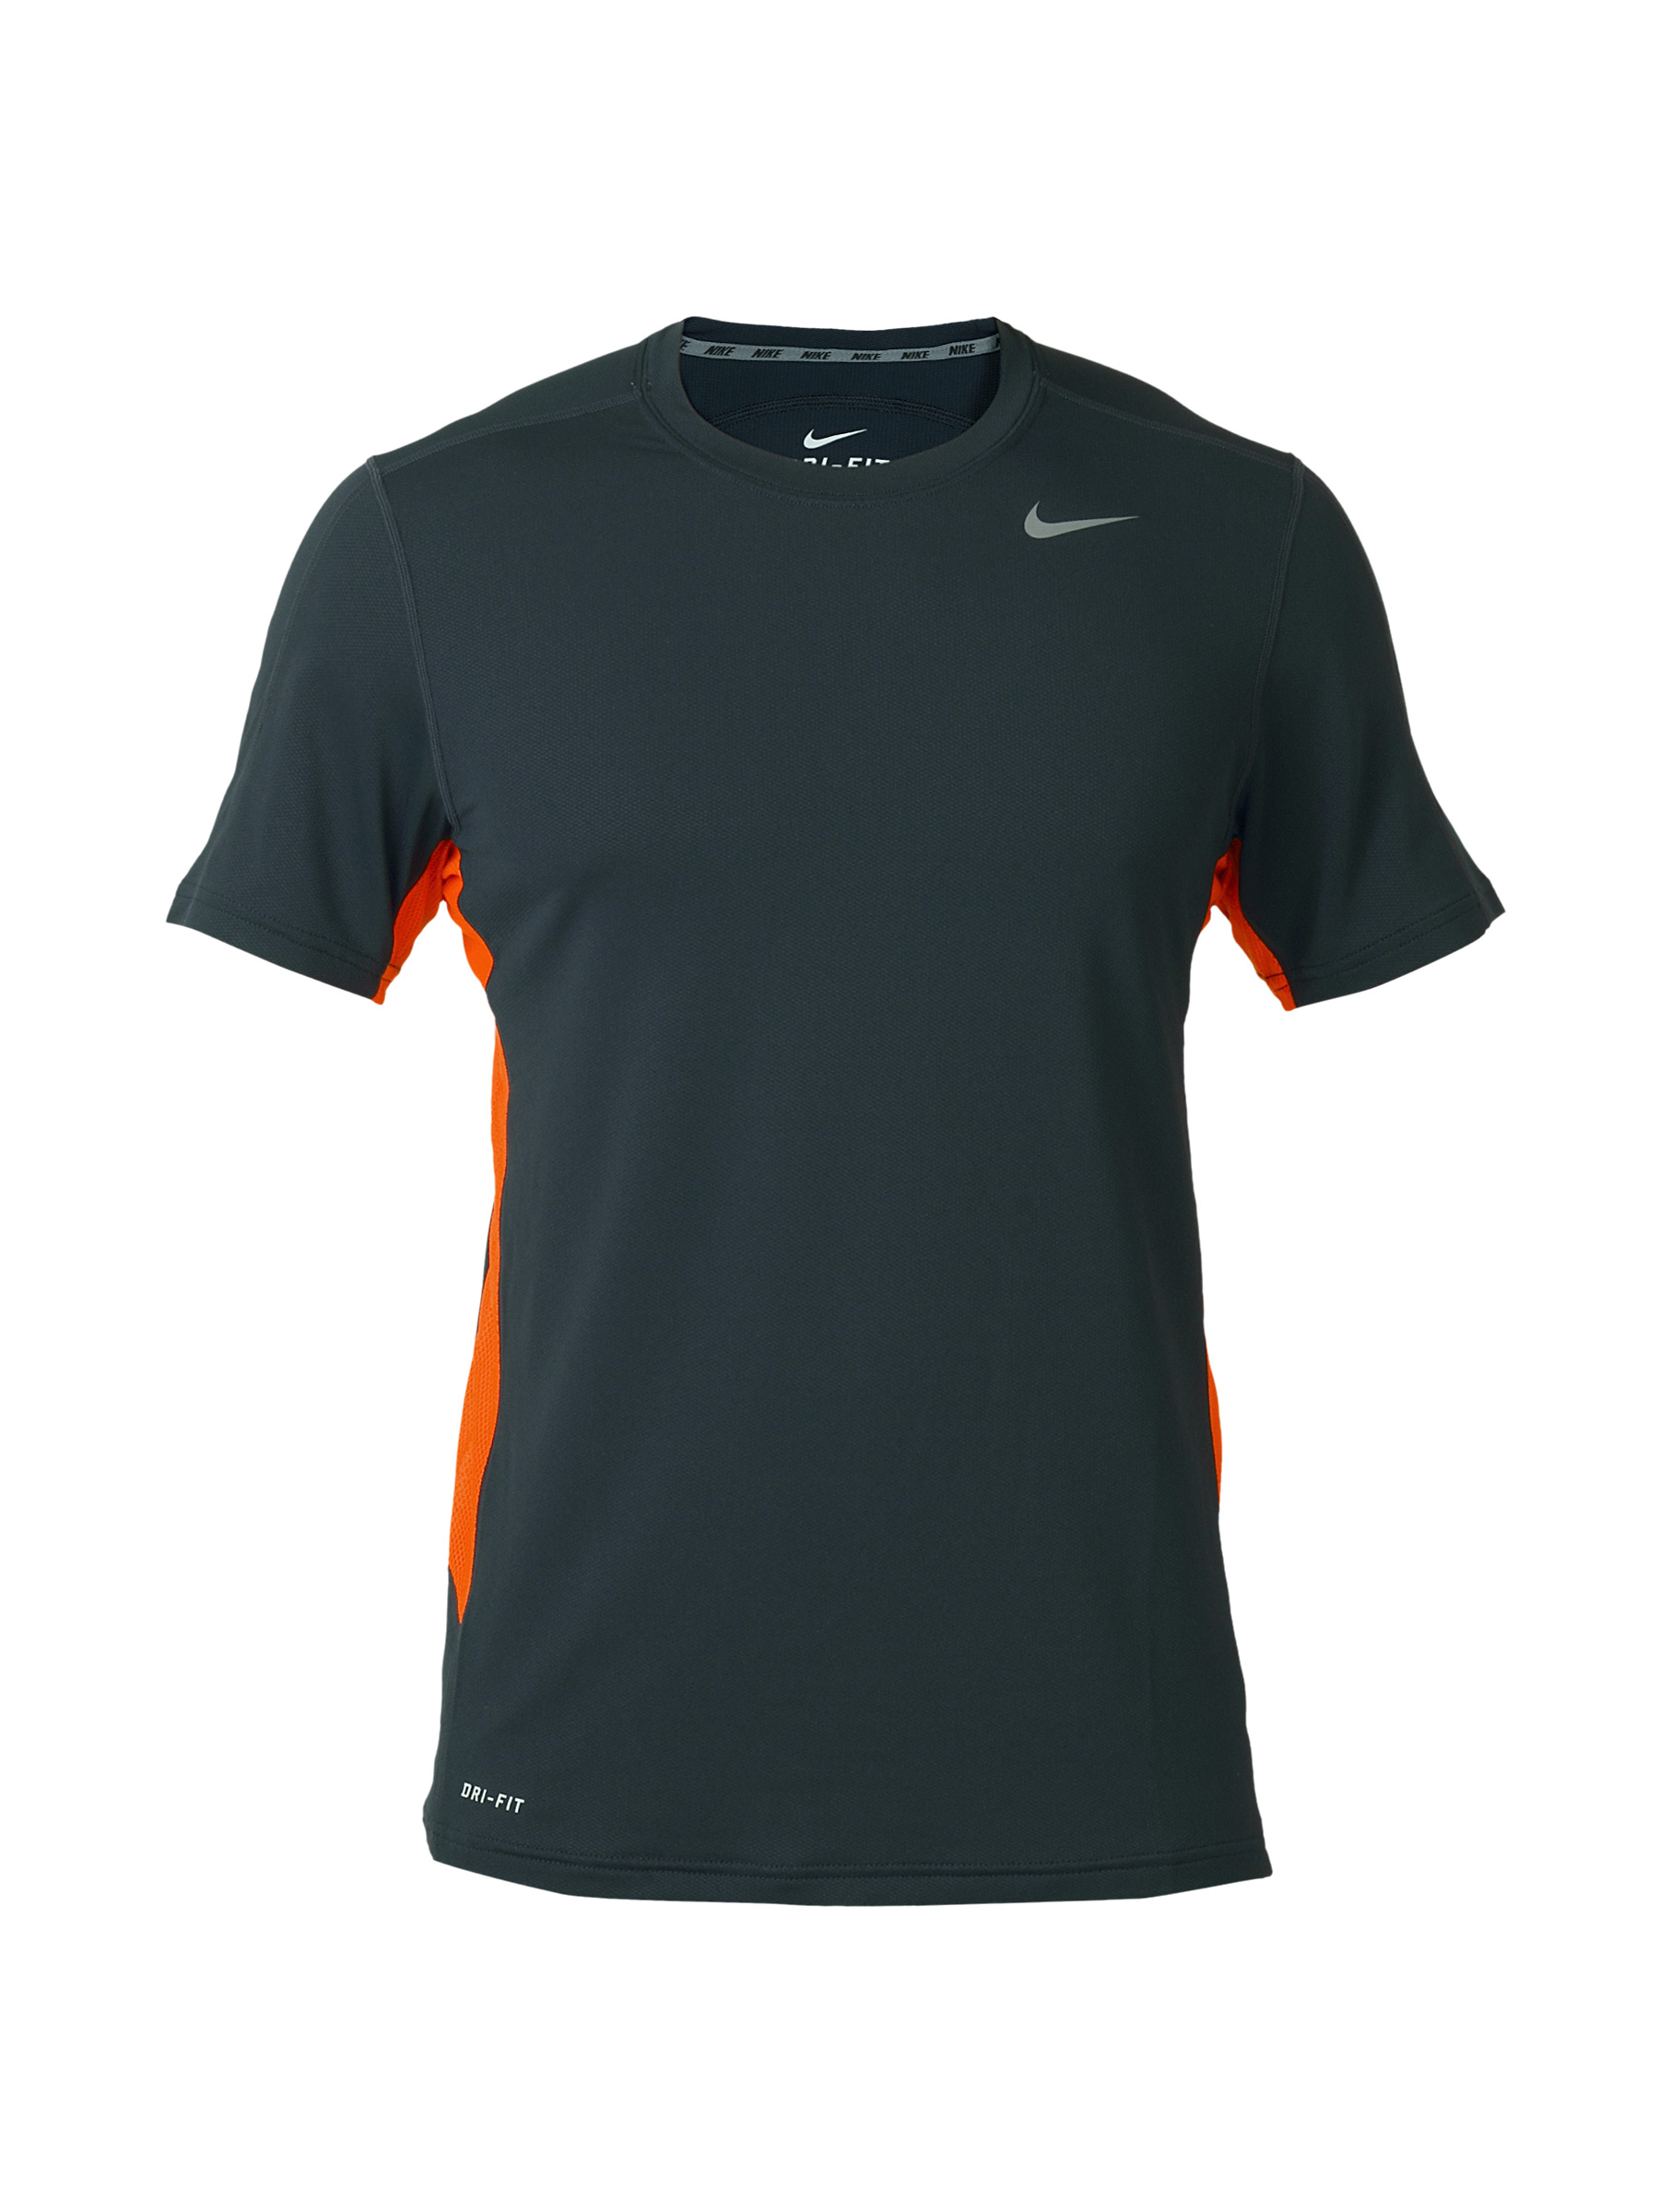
Nike Men As Goaline Ss Black T-Shirts
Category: Apparel / Topwear / Tshirts
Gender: Men
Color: Black
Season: Summer 2011
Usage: Sports